Composers' Quarter, Copenhagen

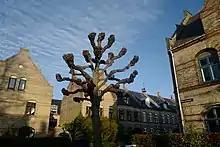
Kildeværdsgade

The Composers' Quarter (Danish: Komponistkvarteret or Komponistbyen) or Strandvej Quarter (Danish: Strandvejskvarteret), confusingly also known as the Kildevæld Quarter, or the Svanemølle Quarter (Danish: Svanemøllekvarteret), is an enclave of terraced houses located just west of Svanemøllen Station, between Østerbrogade and Kildevækd Park, in the Østerbro district of Copenhagen, Denmark. Most of the streets in the area are named after Danish or Nordic composers. The 393 townhouses were built by the Workers' Building Society (Danish: Arbejdernes Byggeforening) to provide affordable and healthy housing for working-class families, though latterly they have become very desirable middle-class homes.